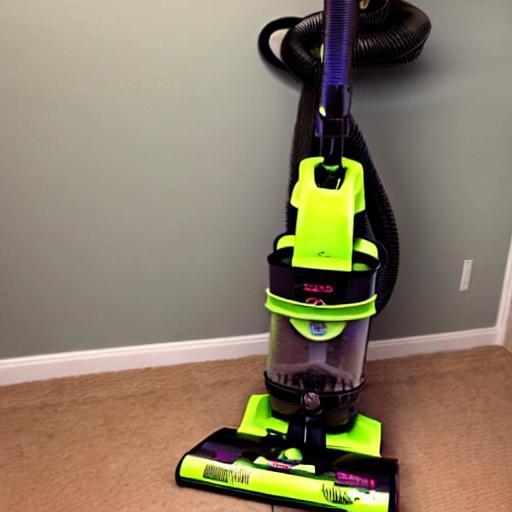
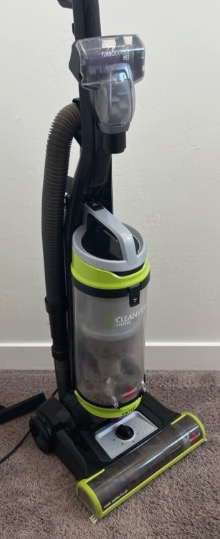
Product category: items_vacuum
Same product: no